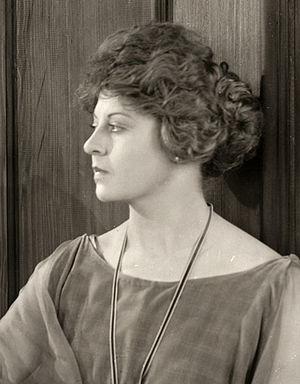
Gertrude Astor est une actrice américaine, née le 9 novembre 1887 à Lakewood, et morte le 9 novembre 1977 à Los Angeles.